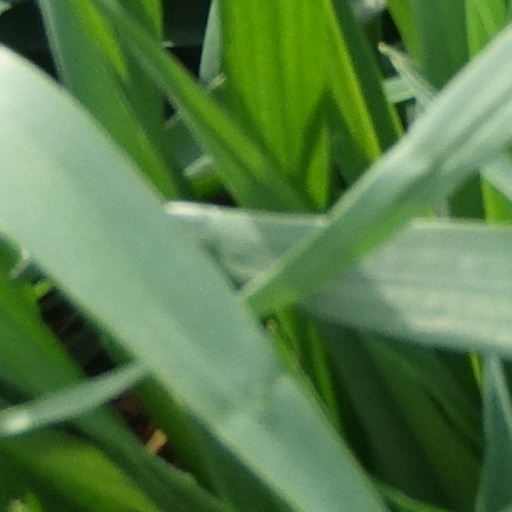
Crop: wheat